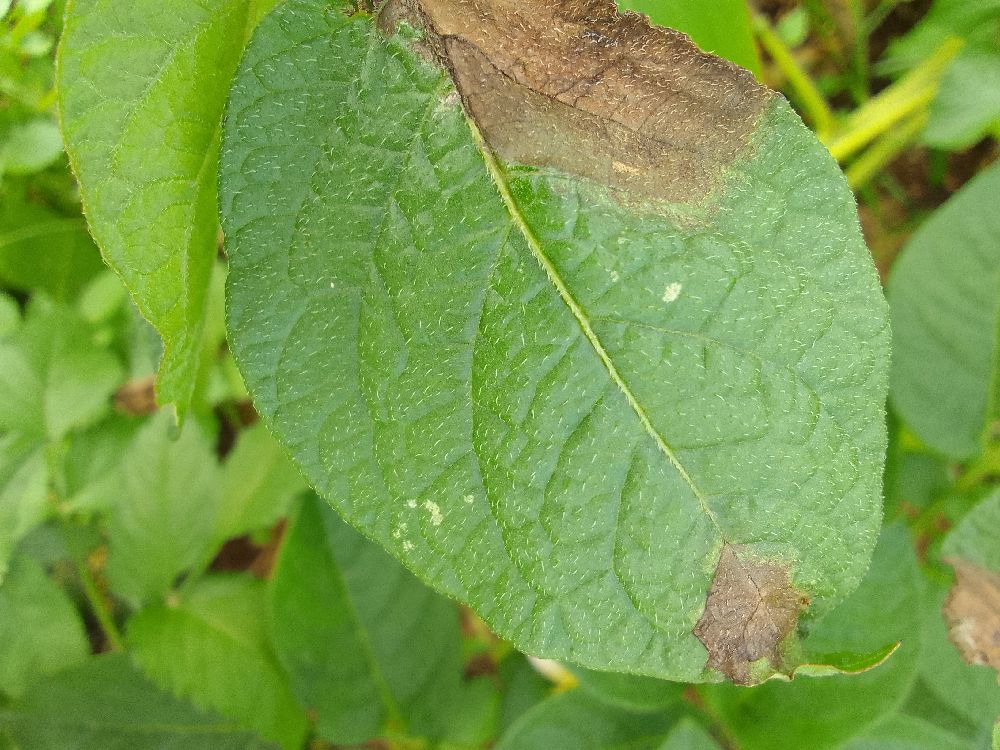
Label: Late blight